Shiraz Arts Festival

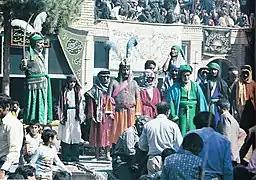
Ta'zieh performance taking place at Shiraz Festival, 1975

In music, Iran's traditional musicians were presented, amongst them Hassan Kassai, Jalil Shahnaz, Ahmad Ebadi, Faramarz Payvar, Ali-Asghar Bahari, Hossein Tehrani, Hossein Qavami and Abdolvahab Shahidi.